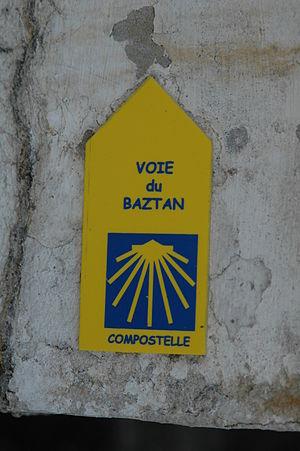
Ainhoa, sur le chemin de St. Jacques de Compostelle, prise le 08/07/06 par Harrieta171
Ainhoa est une commune française, située dans le département des Pyrénées-Atlantiques en région Nouvelle-Aquitaine.